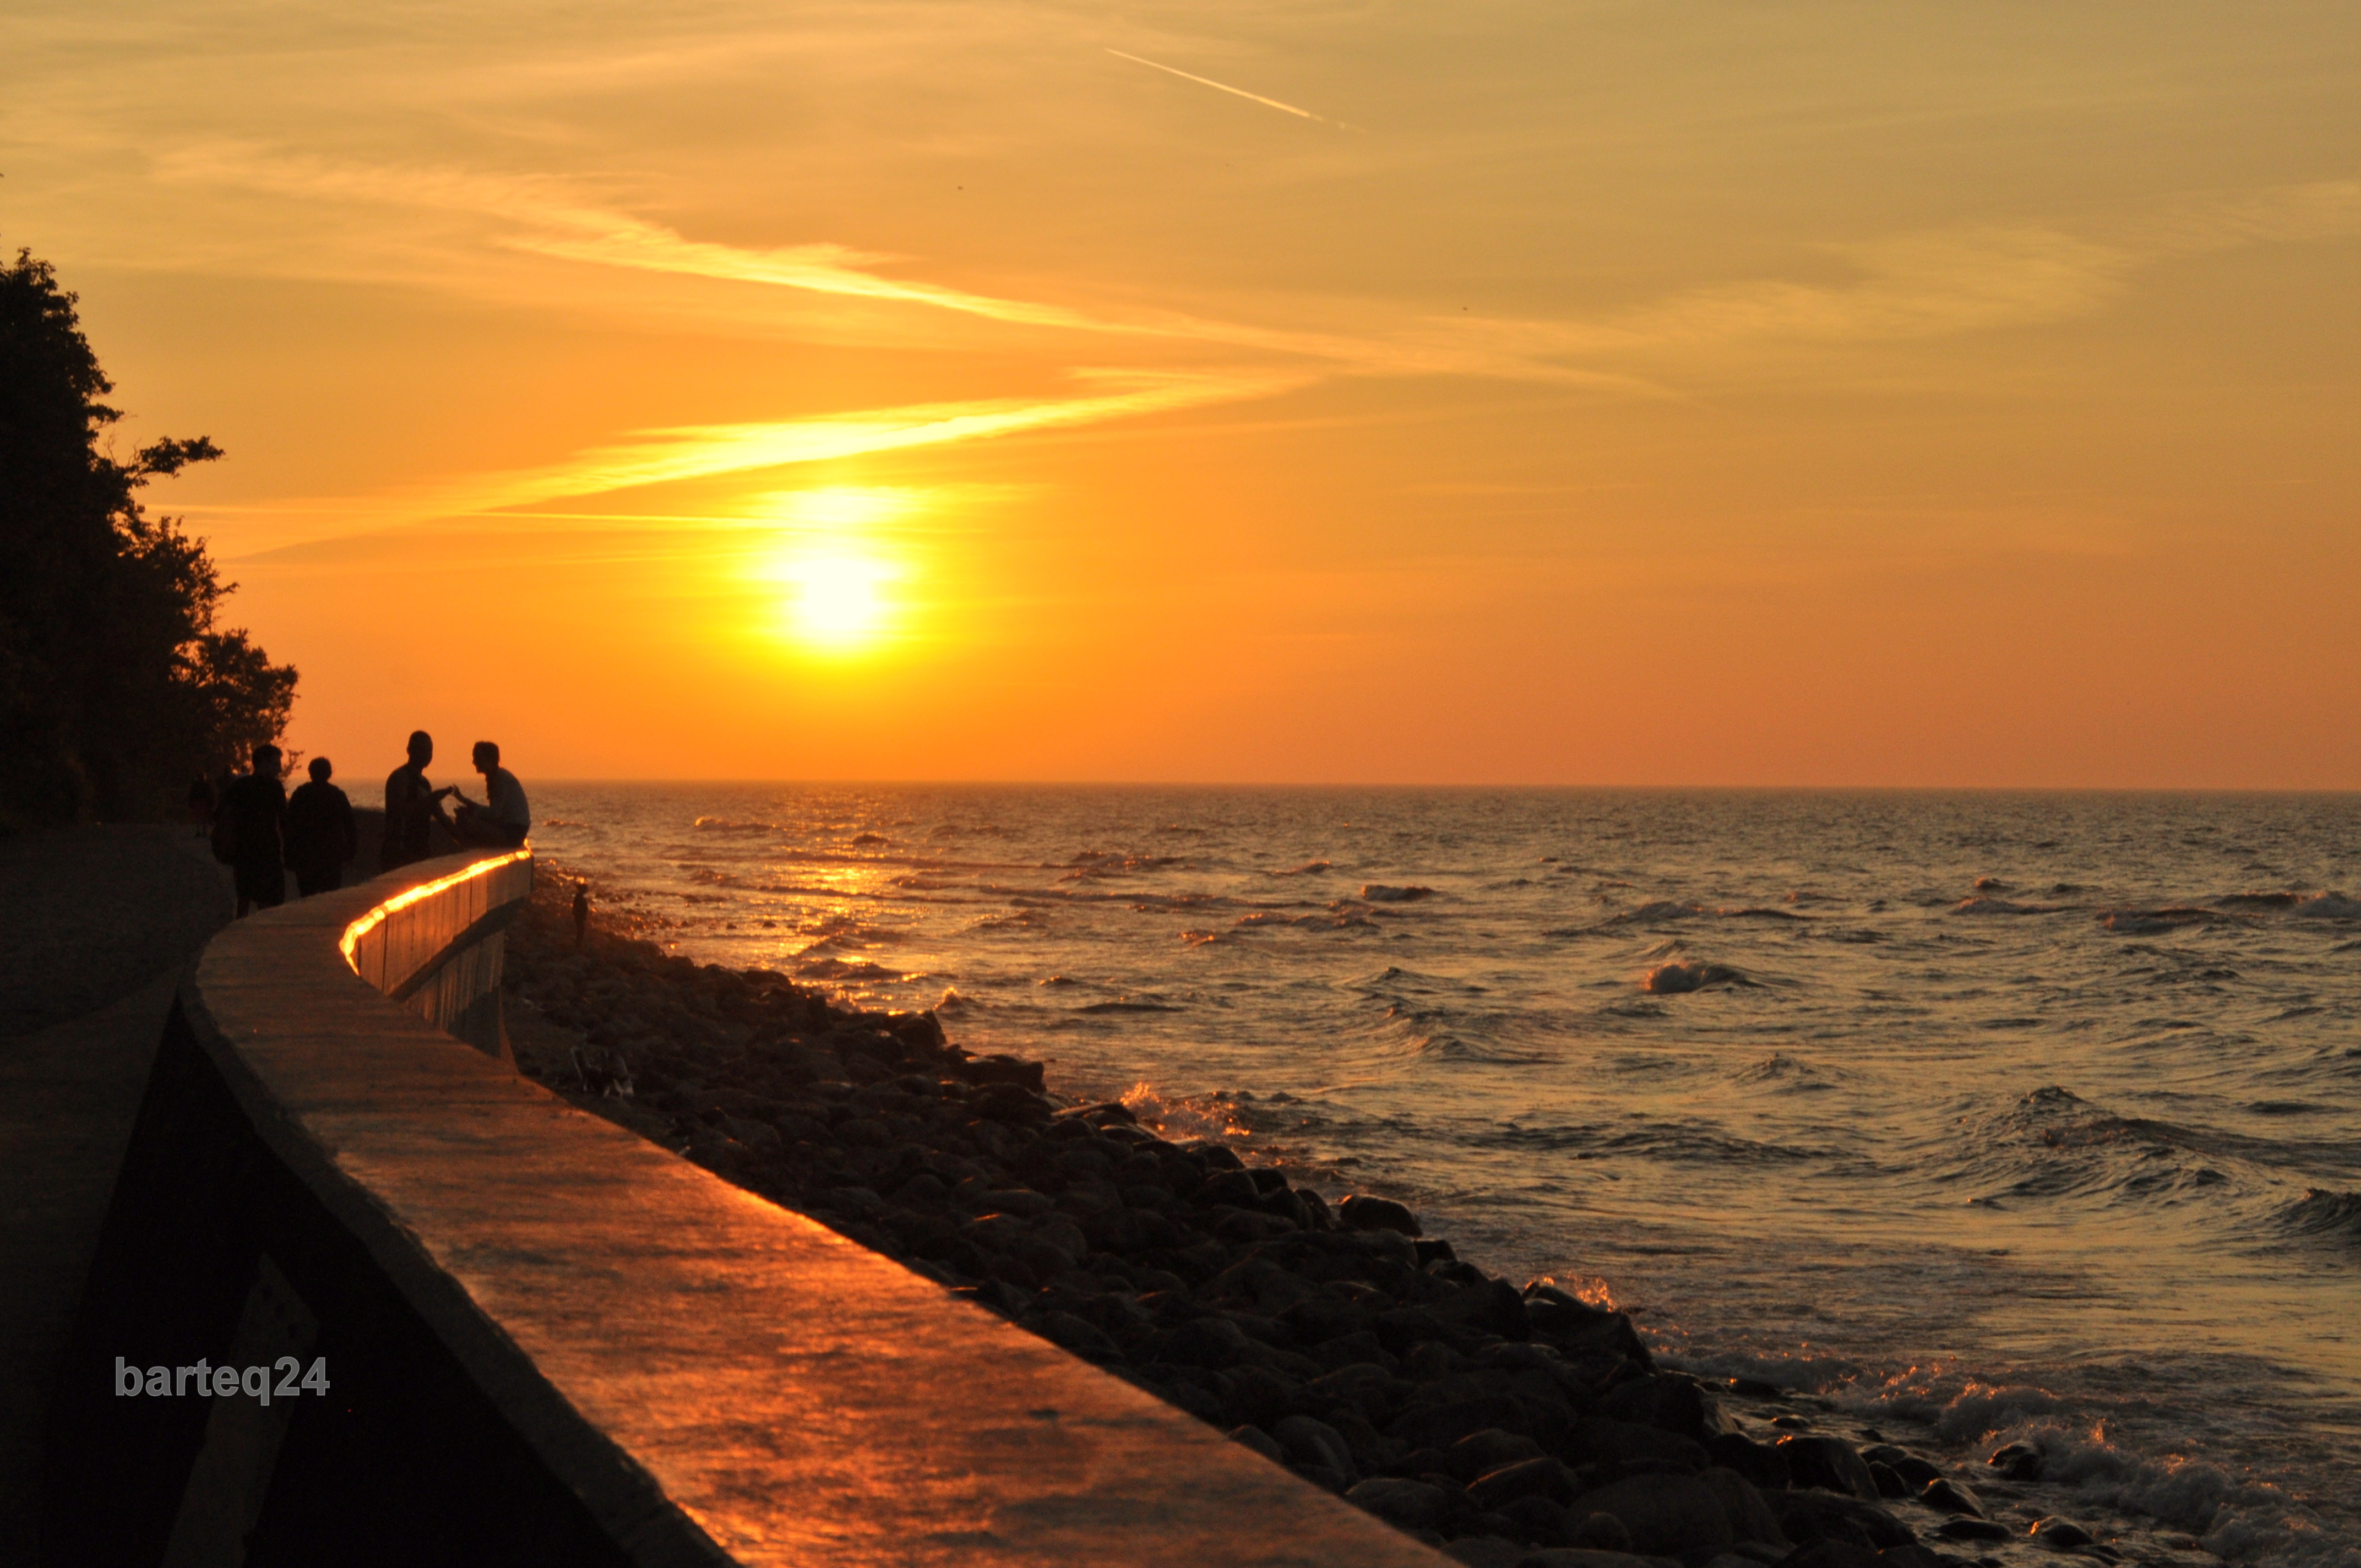
beach, sea, coast, ocean, horizon, sun, sunrise, sunset, sunlight, morning, shore, wave, dawn, dusk, europe, evening, poland, polska, pomerania, pomorze, rozewie, afterglow, wind wave